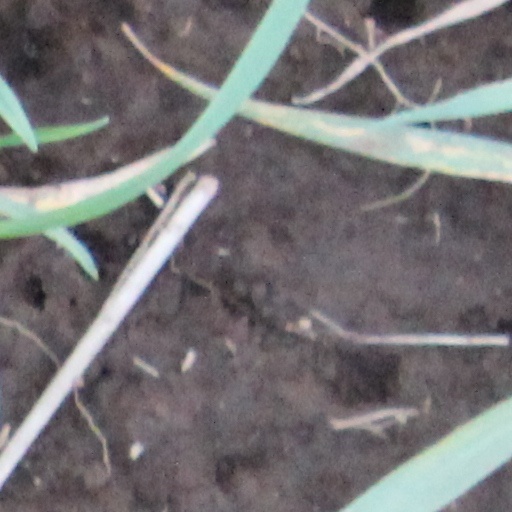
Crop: wheat